Mark Lane, London

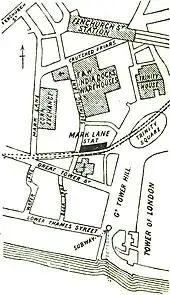
Mark Lane (left) with its nearby station, on an 1888 plan.

At its northern end, Mark Lane originates as a two-way side-road off Fenchurch Street, leading to Dunster Court, the home of the Worshipful Company of Clothworkers.